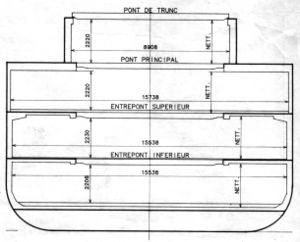
Un navire frigorifique est un navire de charge transportant des produits périssables et exigeant une certaine réfrigération durant leur transport, comme les fruits ou la viande. Ils incluent de nombreux systèmes de réfrigération et sont souvent rapides.
Les barrots ou baux sont des pièces transversales du système de construction d'un bateau. Le barrot ou bau renforce le bordé en allant d'un bord à l'autre et soutient également le pont. La courbure des barrots de pont crée le bouge.